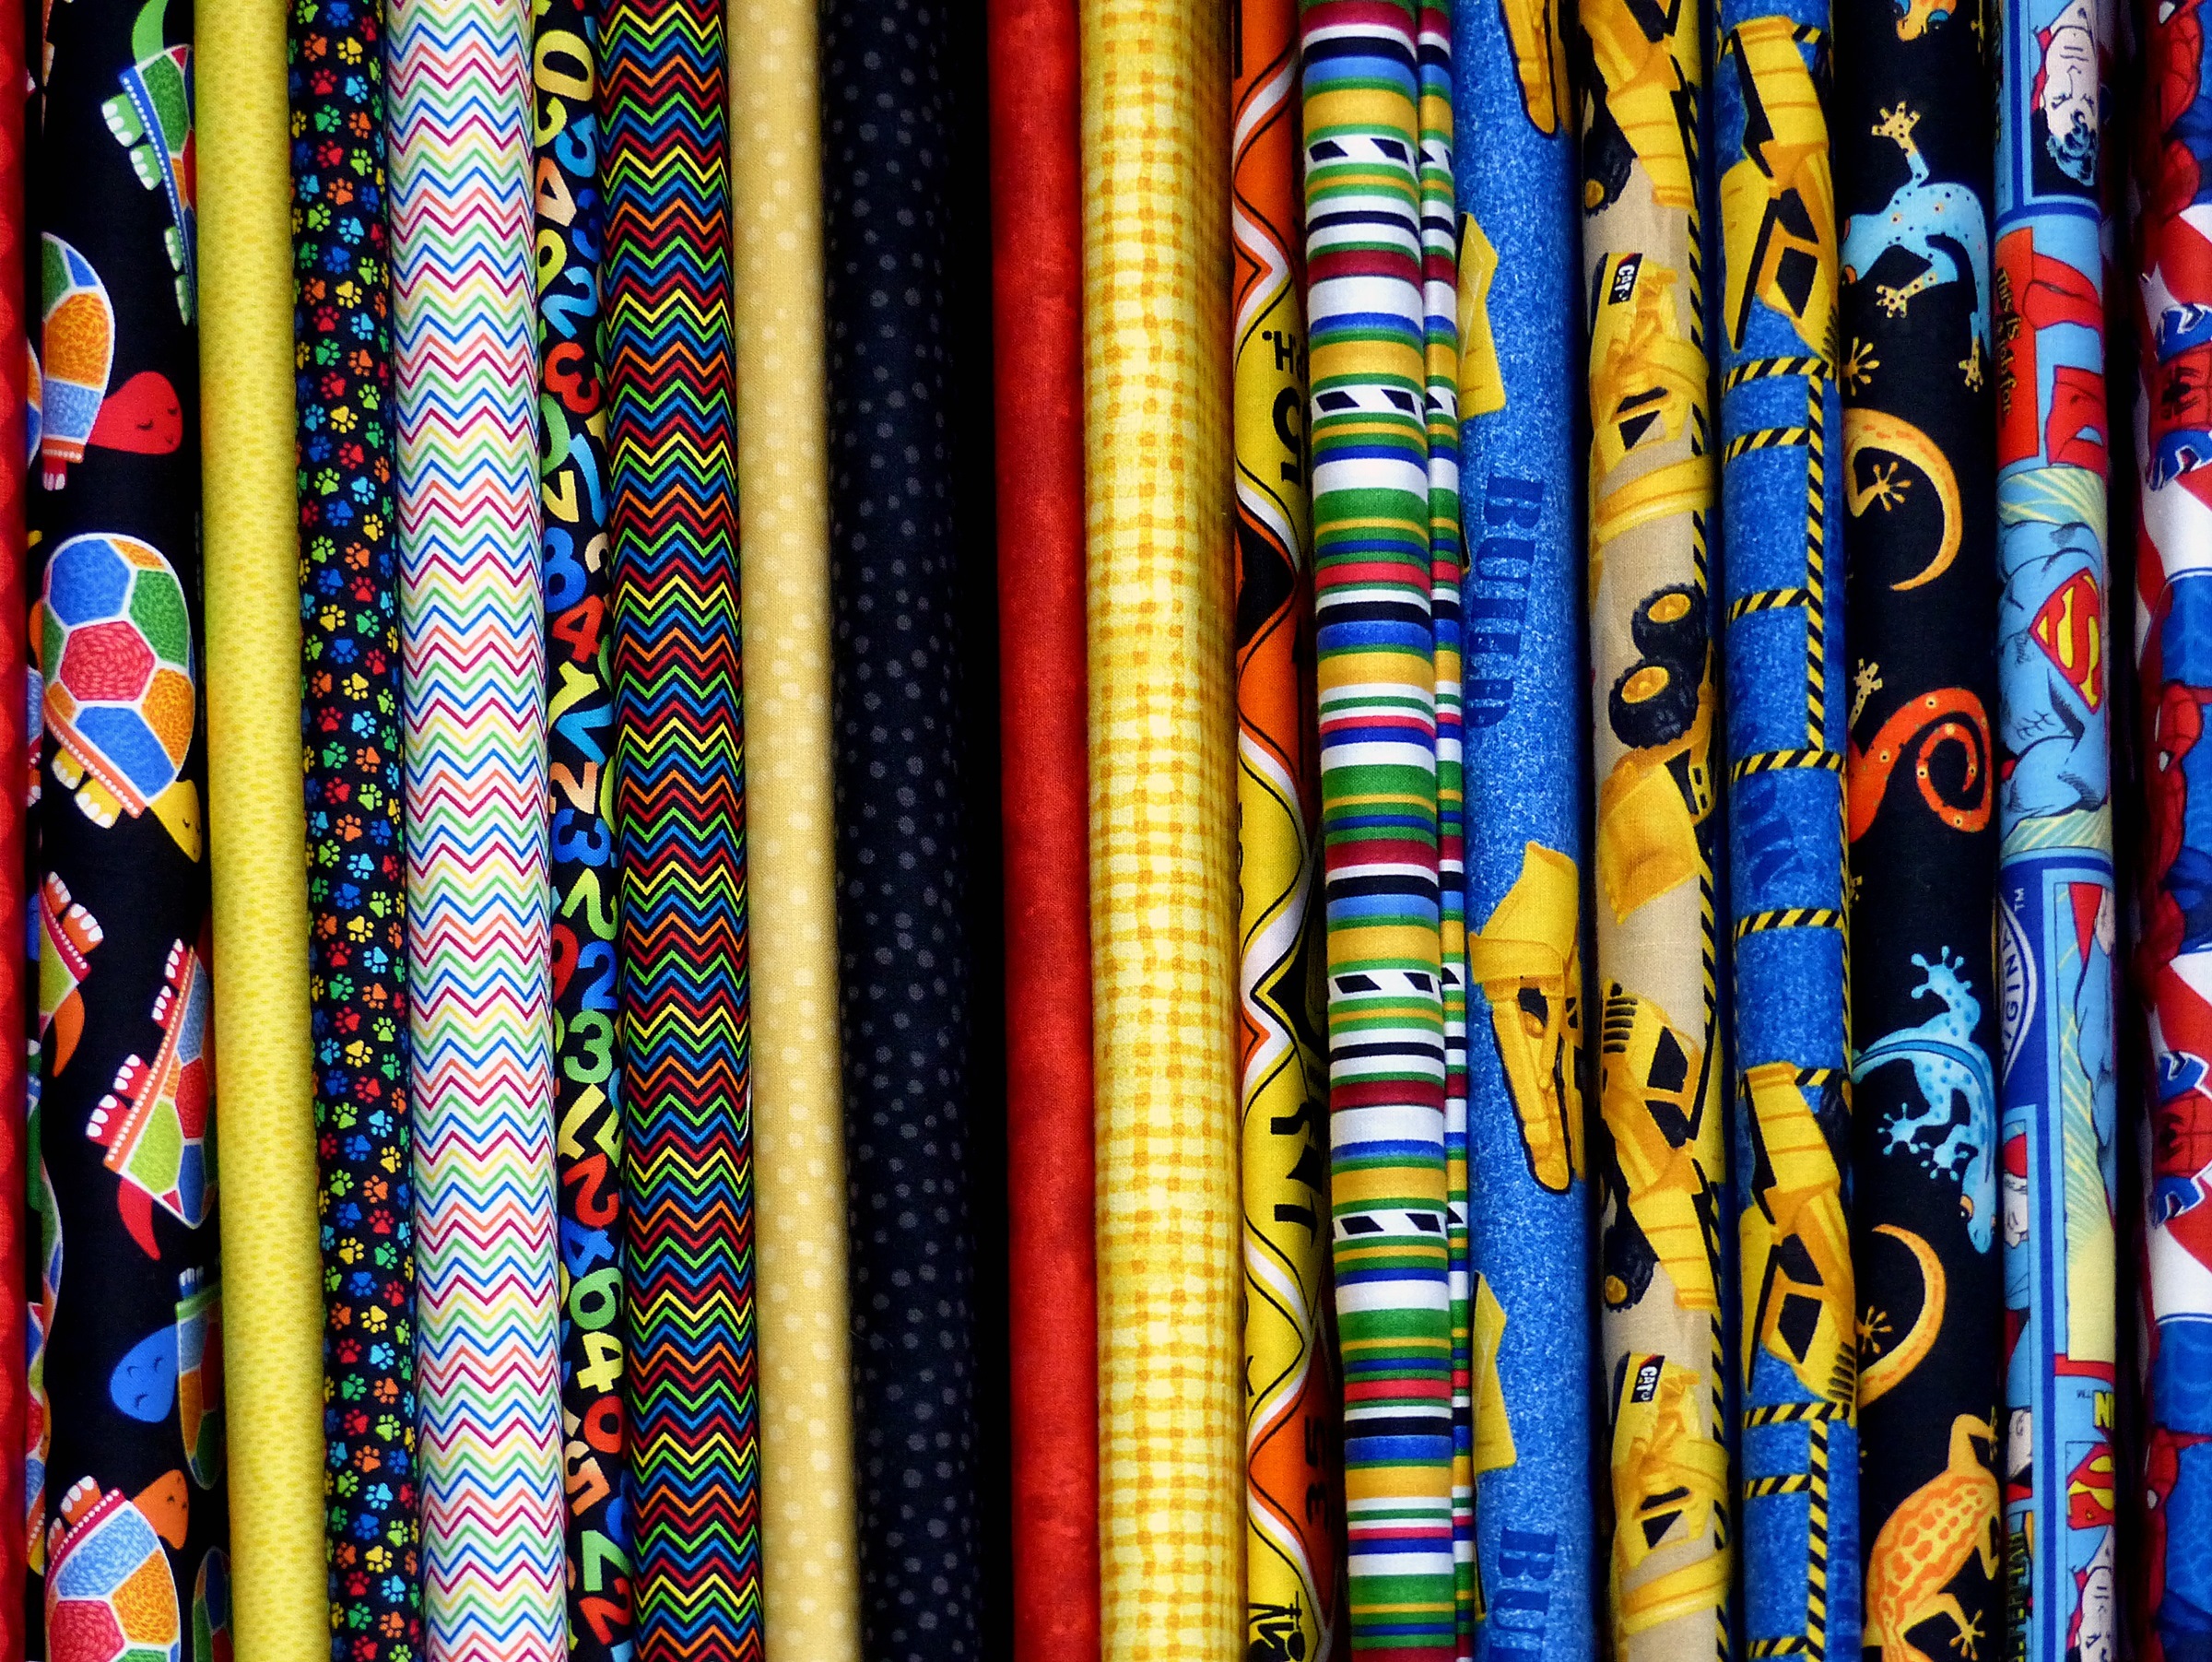
texture, glass, pattern, color, fashion, blue, craft, colorful, material, fabric, interior design, sewing, textile, patterns, cotton, modern art, designs, quilting, designer fabric, fabric bolts